Idaiyangudi

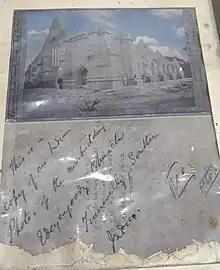

The Caldwell Centenary Memorial Higher Secondary School caters to the educational needs of the children present in the village, though many move to schools in the neighbouring towns. There is also a nursing college that trains students for the nursing profession.